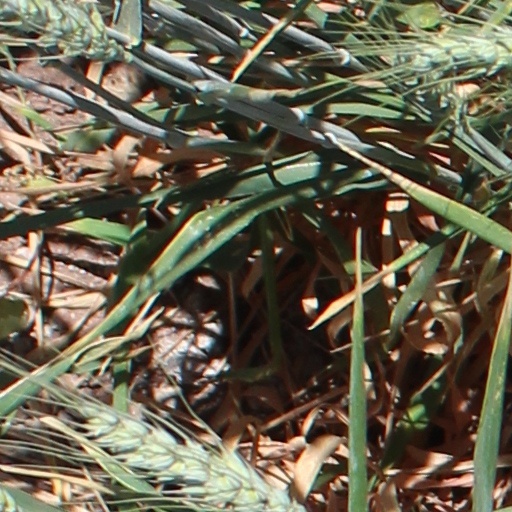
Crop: wheat